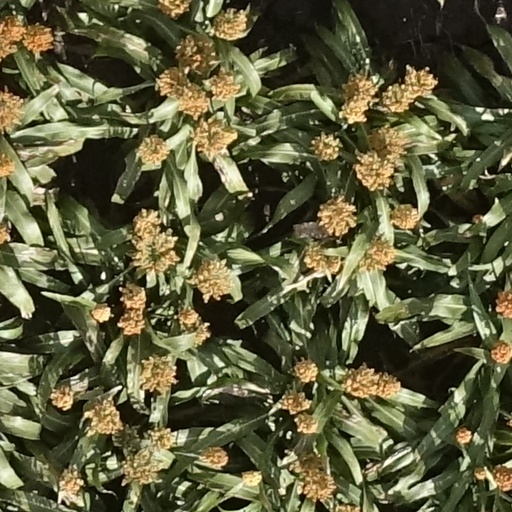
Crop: sorghum